In situ leach

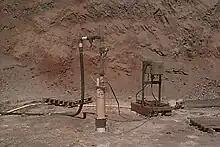
Recovery well at former San Manuel operation.

At the San Manuel Mine in the US state of Arizona, ISL was initially used by collecting the resultant solution underground but in 1995 this was converted to a well-to-well recovery method which was the first large scale implementation of that method. This well-to-well method has been proposed for other copper deposits in Arizona.